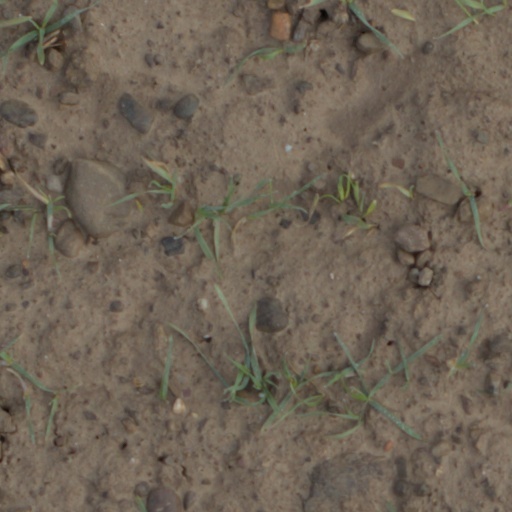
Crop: wheat